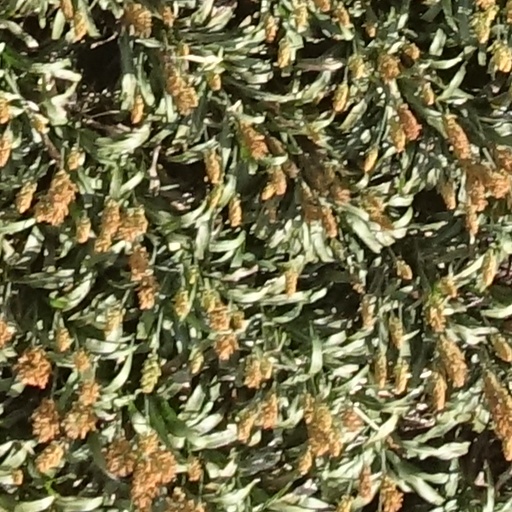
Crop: sorghum